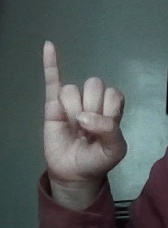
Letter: meem